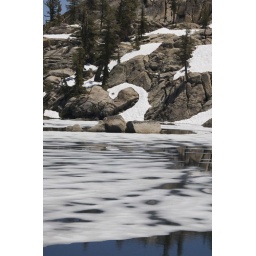
someone with a hat is in the lake